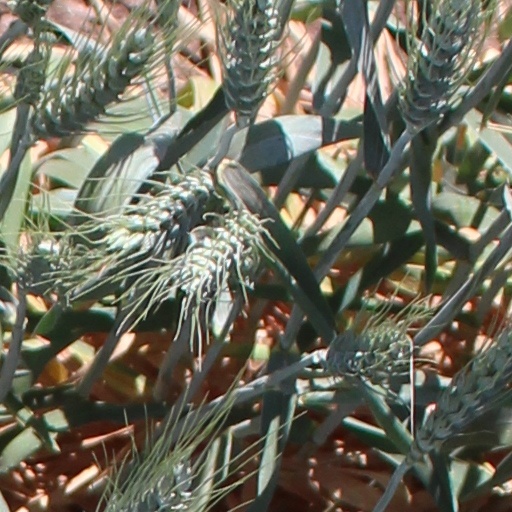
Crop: wheat